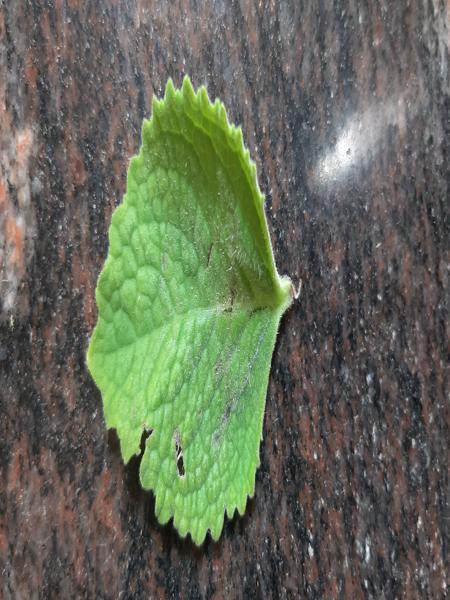
Plant: Doddpathre